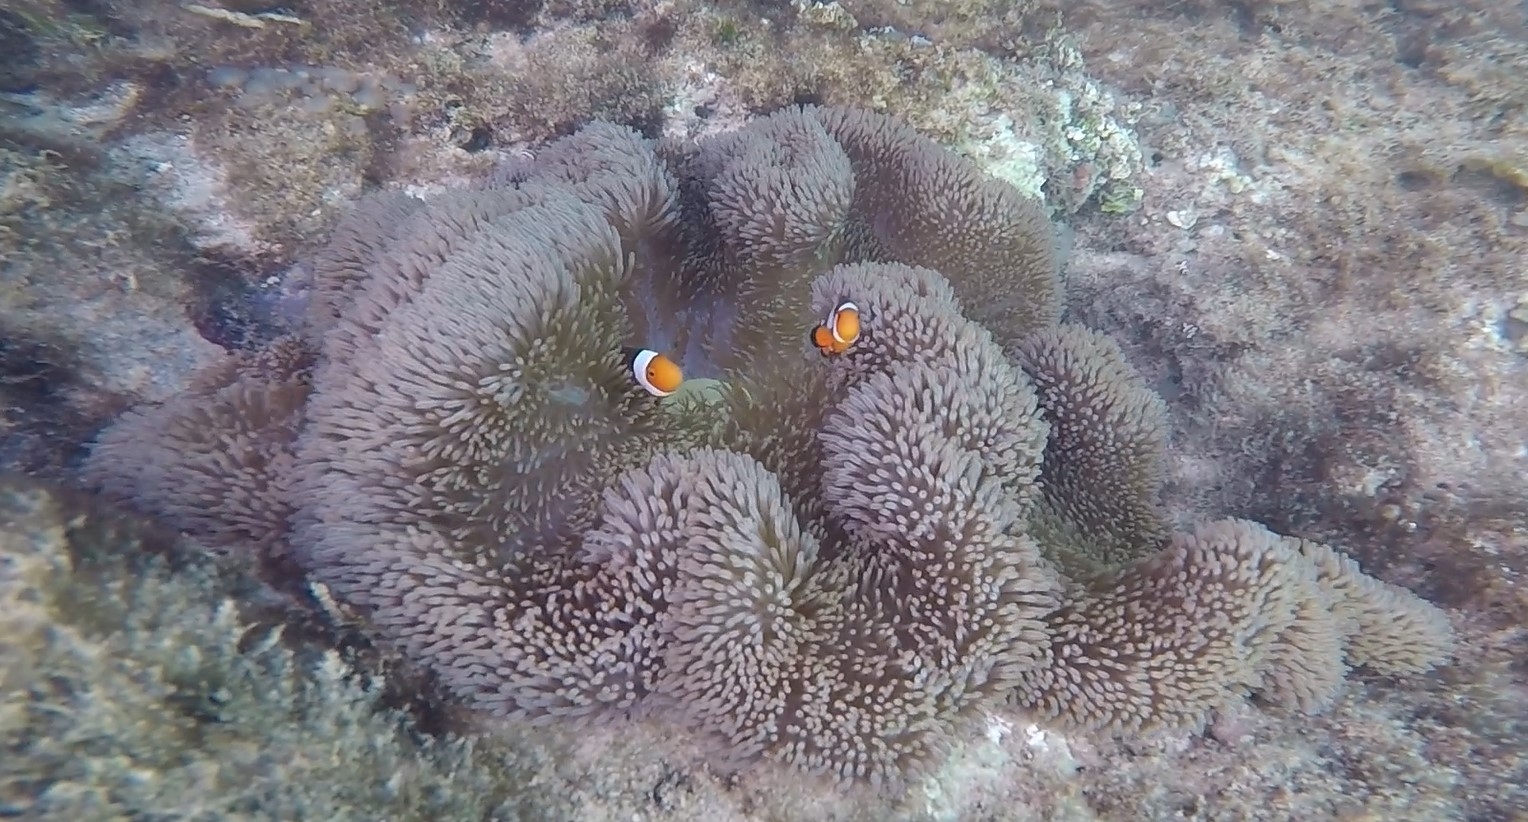
Amphiprion ocellaris (Ocellaris Anemonefish)